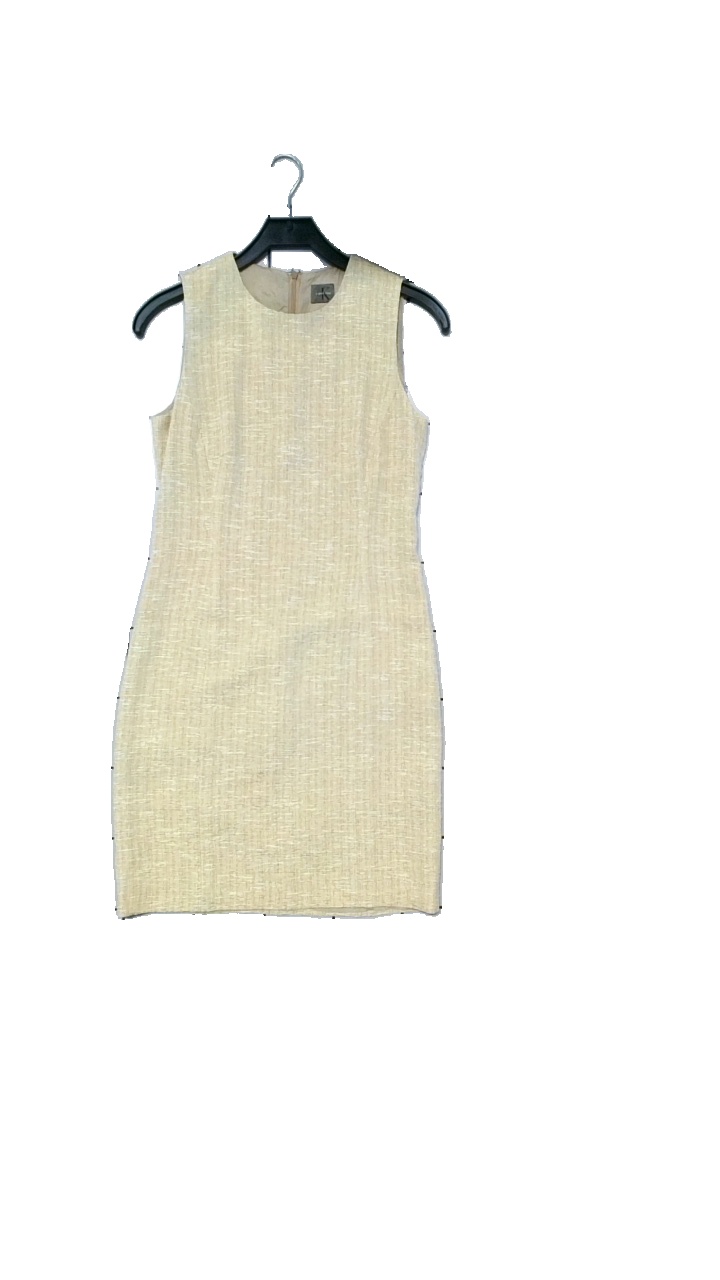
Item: Dress (Ladies)
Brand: Calvin Klein
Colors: Beige
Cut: C-collar, Tight
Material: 50% acetate, 50% cotton
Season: All
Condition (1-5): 4
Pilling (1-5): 2
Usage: Reuse
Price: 100-150